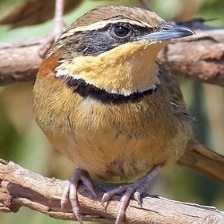
Species: COLLARED CRESCENTCHEST
Scientific name: MELANOPAREIA TORQUATA